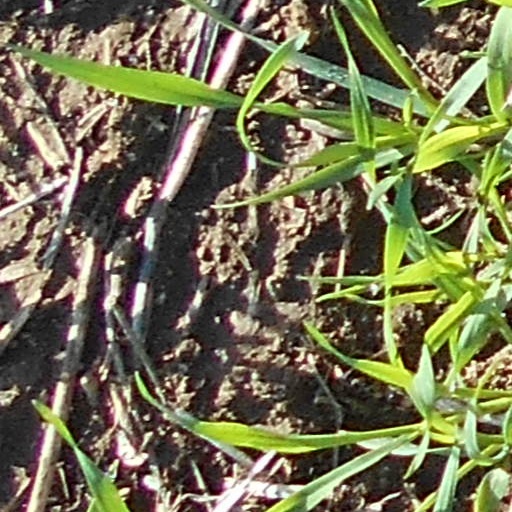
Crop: wheat